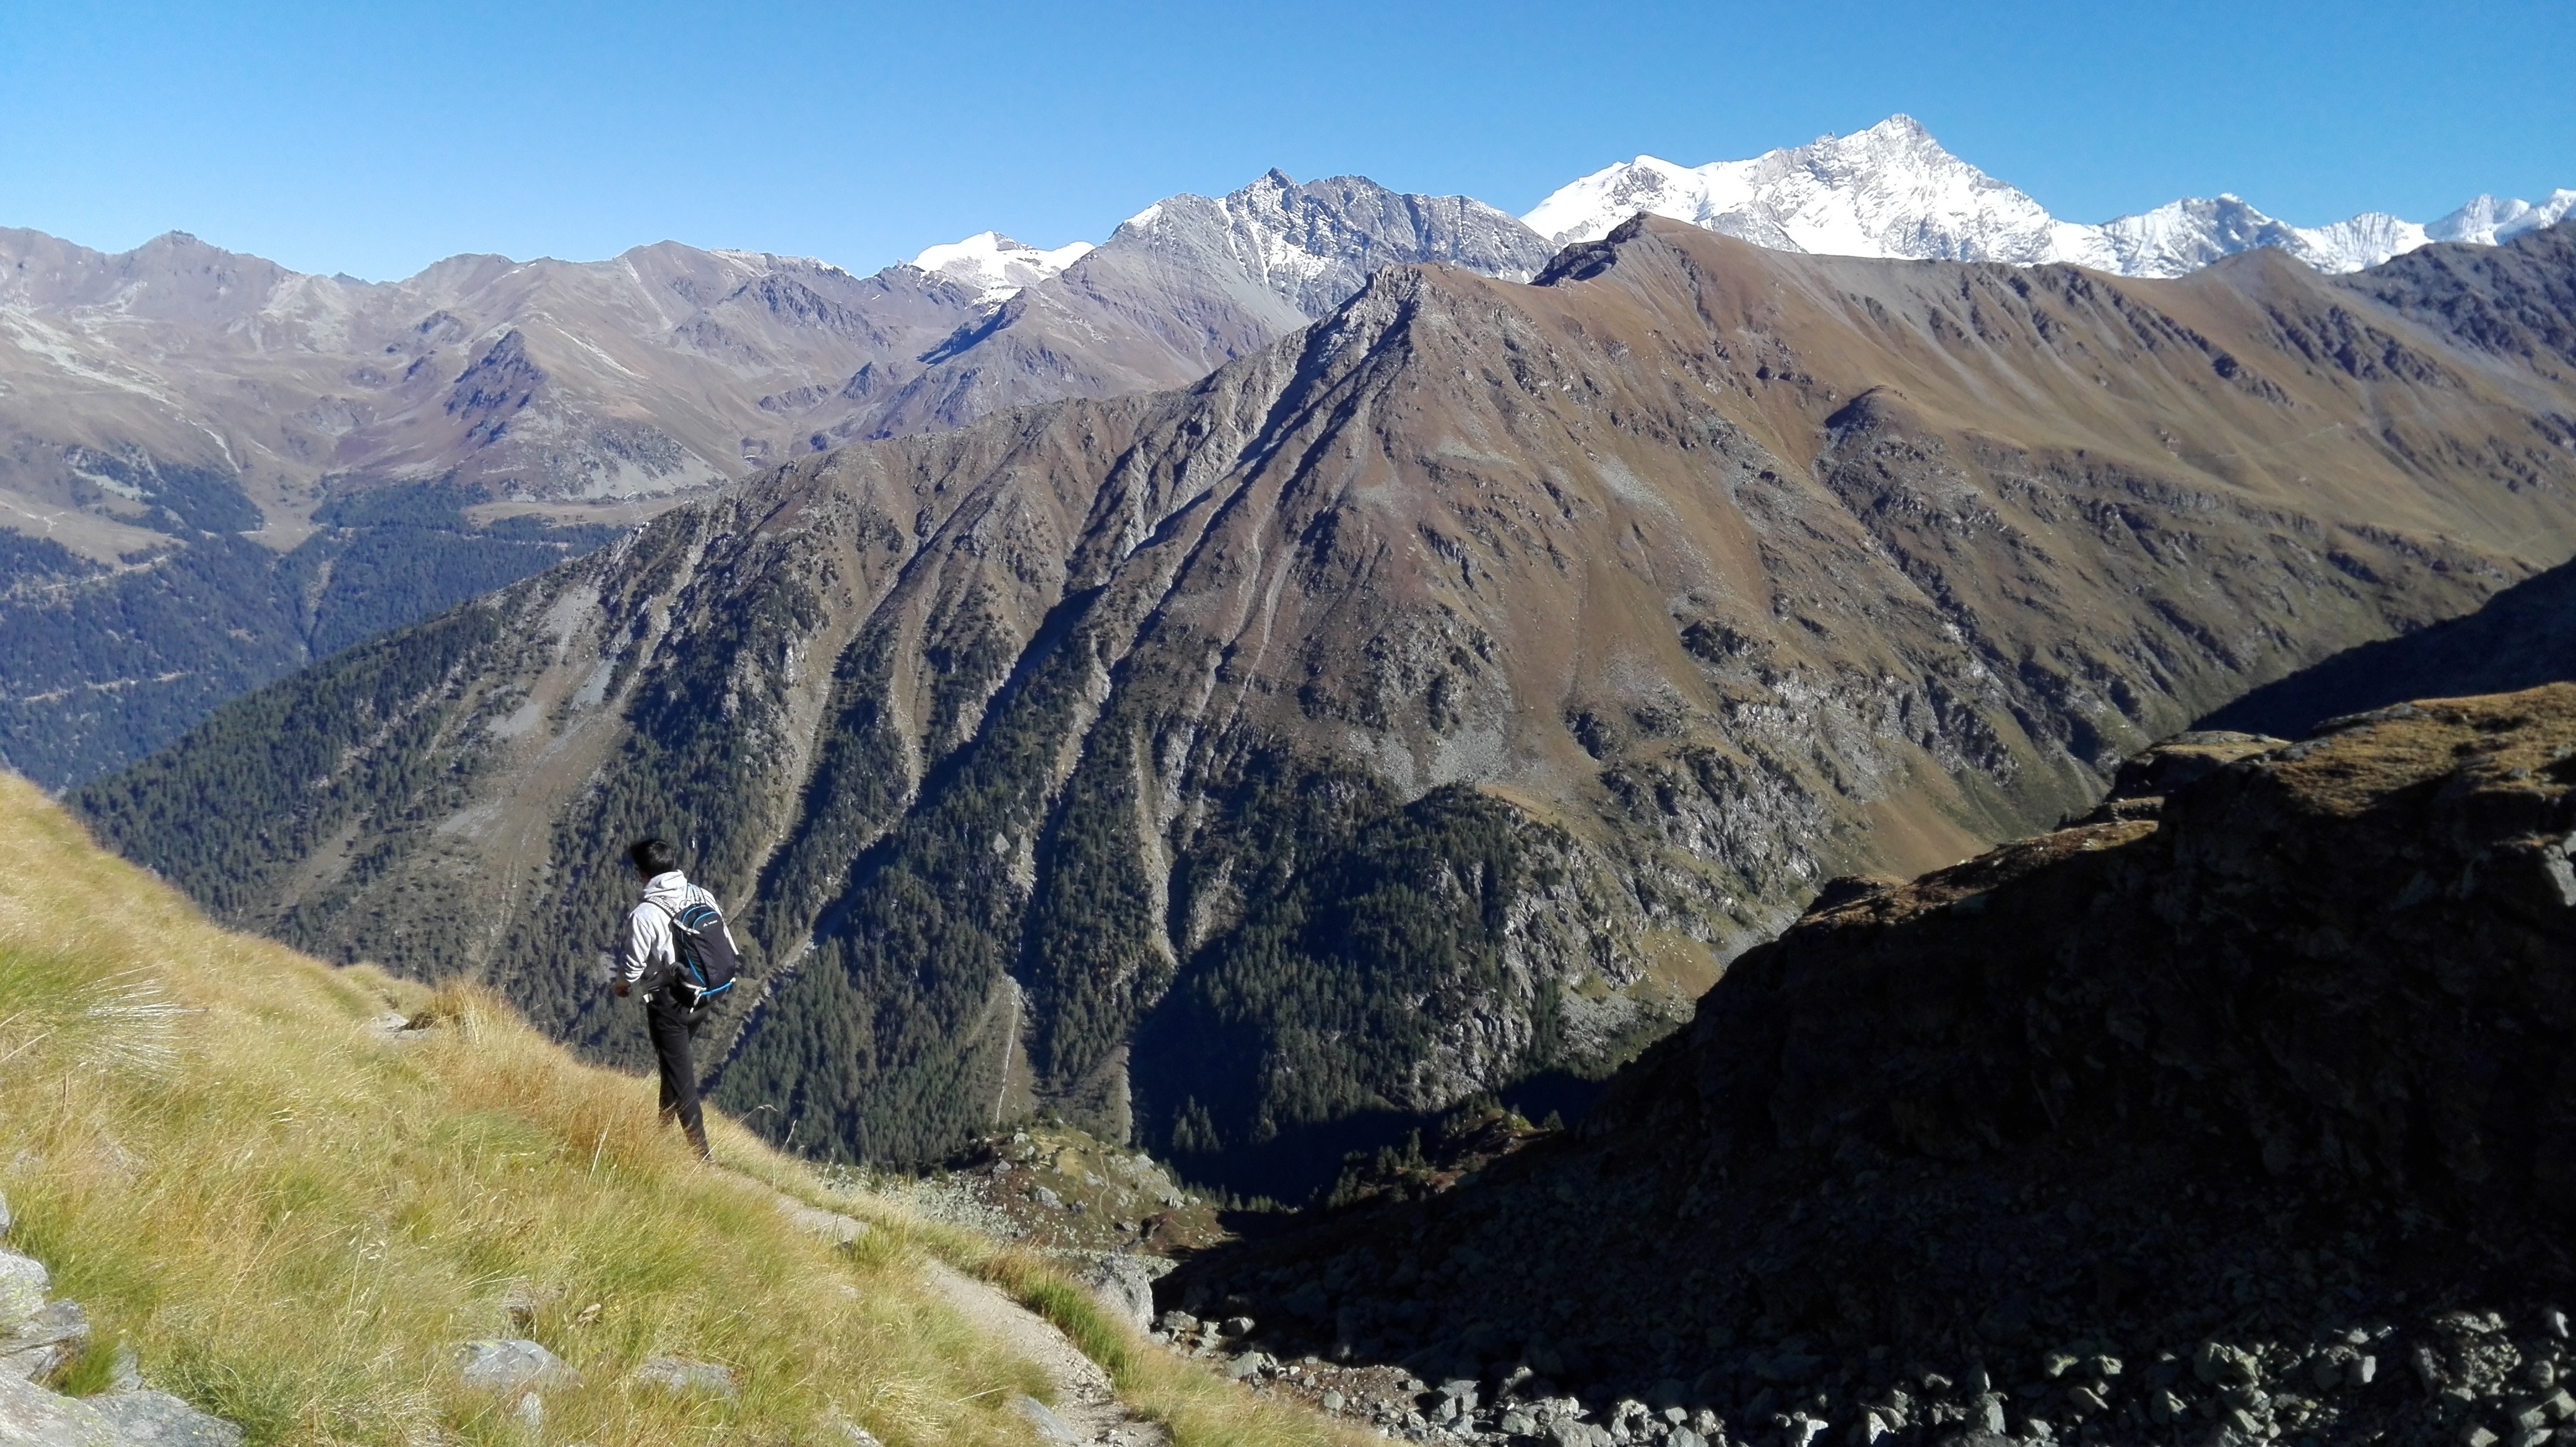
wilderness, walking, mountain, snow, hiking, lake, adventure, valley, mountain range, ridge, summit, mountains, alps, backpacking, plateau, switzerland, fell, cirque, moraine, landform, mountain pass, geographical feature, mountainous landforms